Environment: real
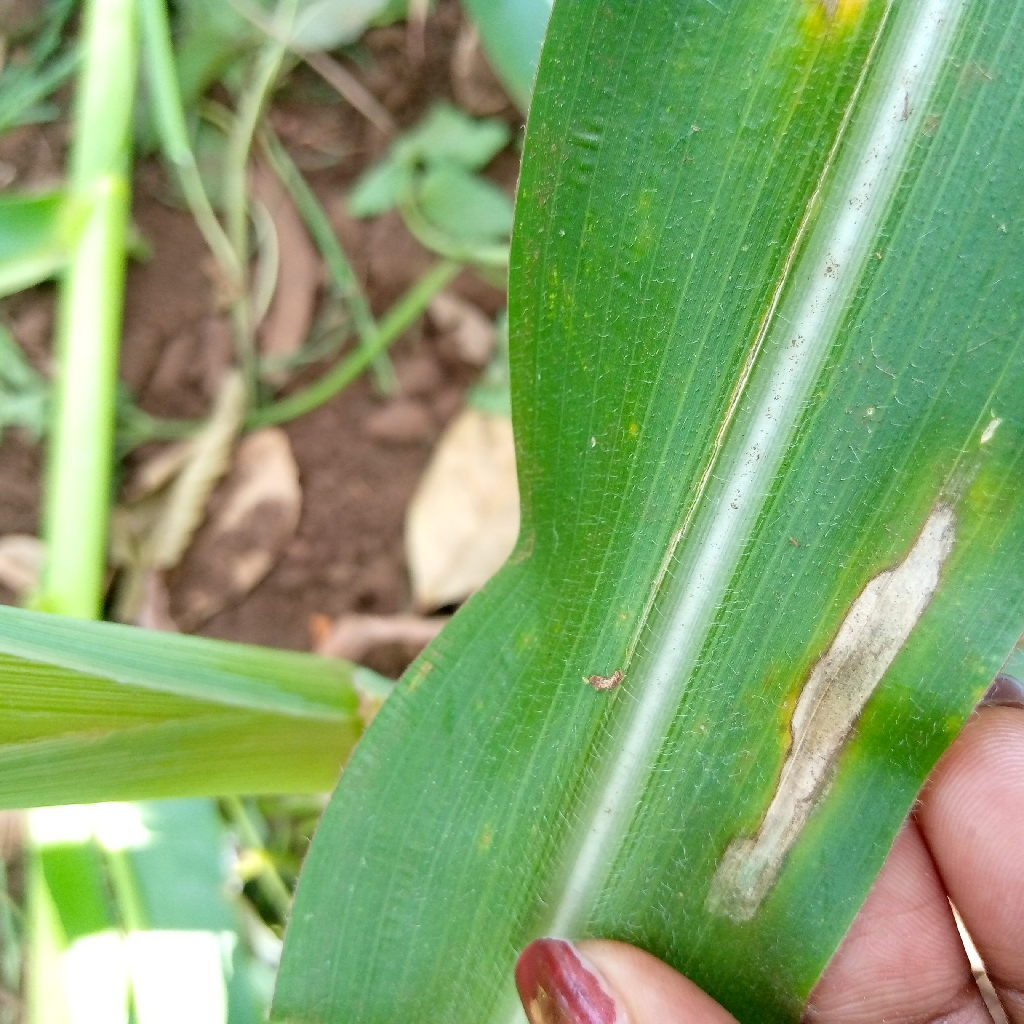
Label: northern_corn_leaf_blight